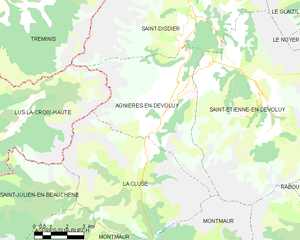
Carte des communes françaises: Agnières-en-Dévoluy